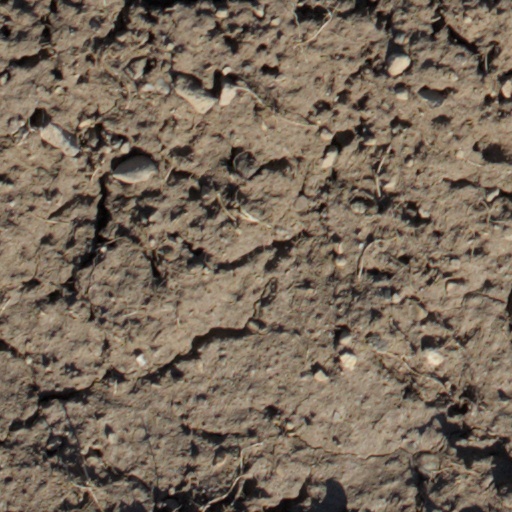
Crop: wheat